Wes Flanigan

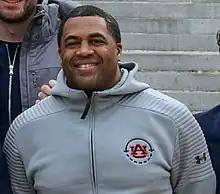
Flanigan with Auburn in 2019

Wes Flanigan is an American college basketball coach and current assistant coach for the Ole Miss Rebels men's basketball team. He is the former head coach for the Little Rock Trojans men's basketball team.